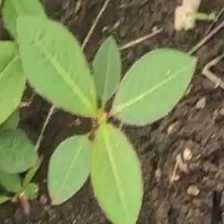
Weed species: Moti_dudhi(Euphorbia_geneculata_L)